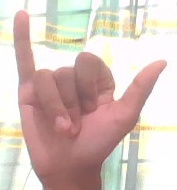
ASL sign: Y